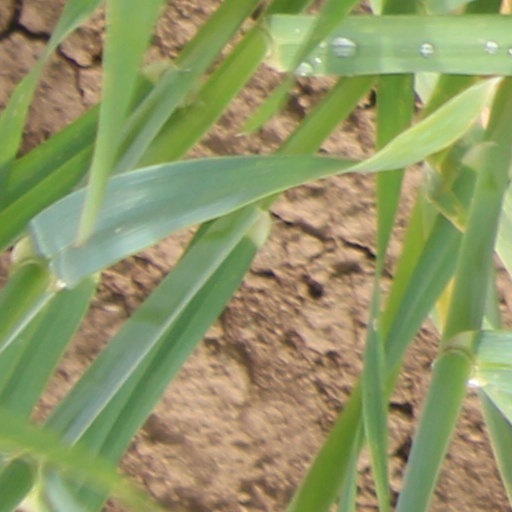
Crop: wheat